Sujata Stupa

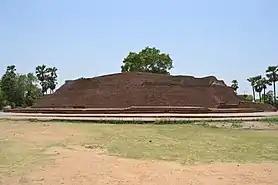
General view of Sujata Stupa today.

Sujata Stupa, also Sujata Kuti stupa or Sujata Garh, is a Buddhist stupa located in the village of Senanigrama (Bakraur) slightly east of Bodh Gaya in the state of Bihar, India. It lies directly across the Phalgu River from the town of Bodh Gaya, where Gautama Buddha is said to have attained enlightenment. It is a walk of about 20 minutes, from Bodh Gaya to Sujata Stupa. It was initially built in the 2nd century BCE as confirmed by finds of Dark Grey polished wares and a punch-marked coin in the monastery nearby.